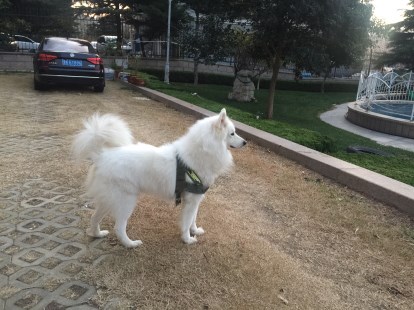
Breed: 2192-n000088-Samoyed